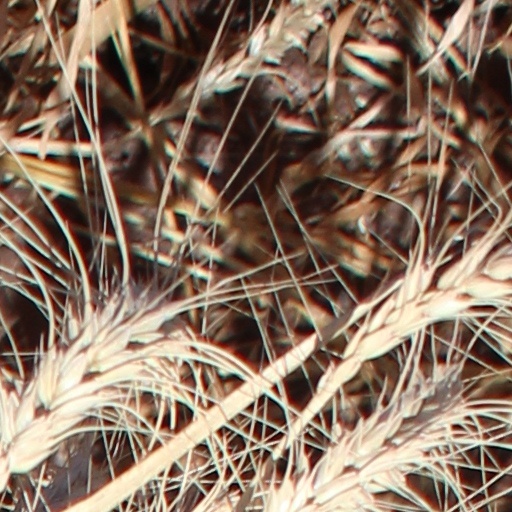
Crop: wheat